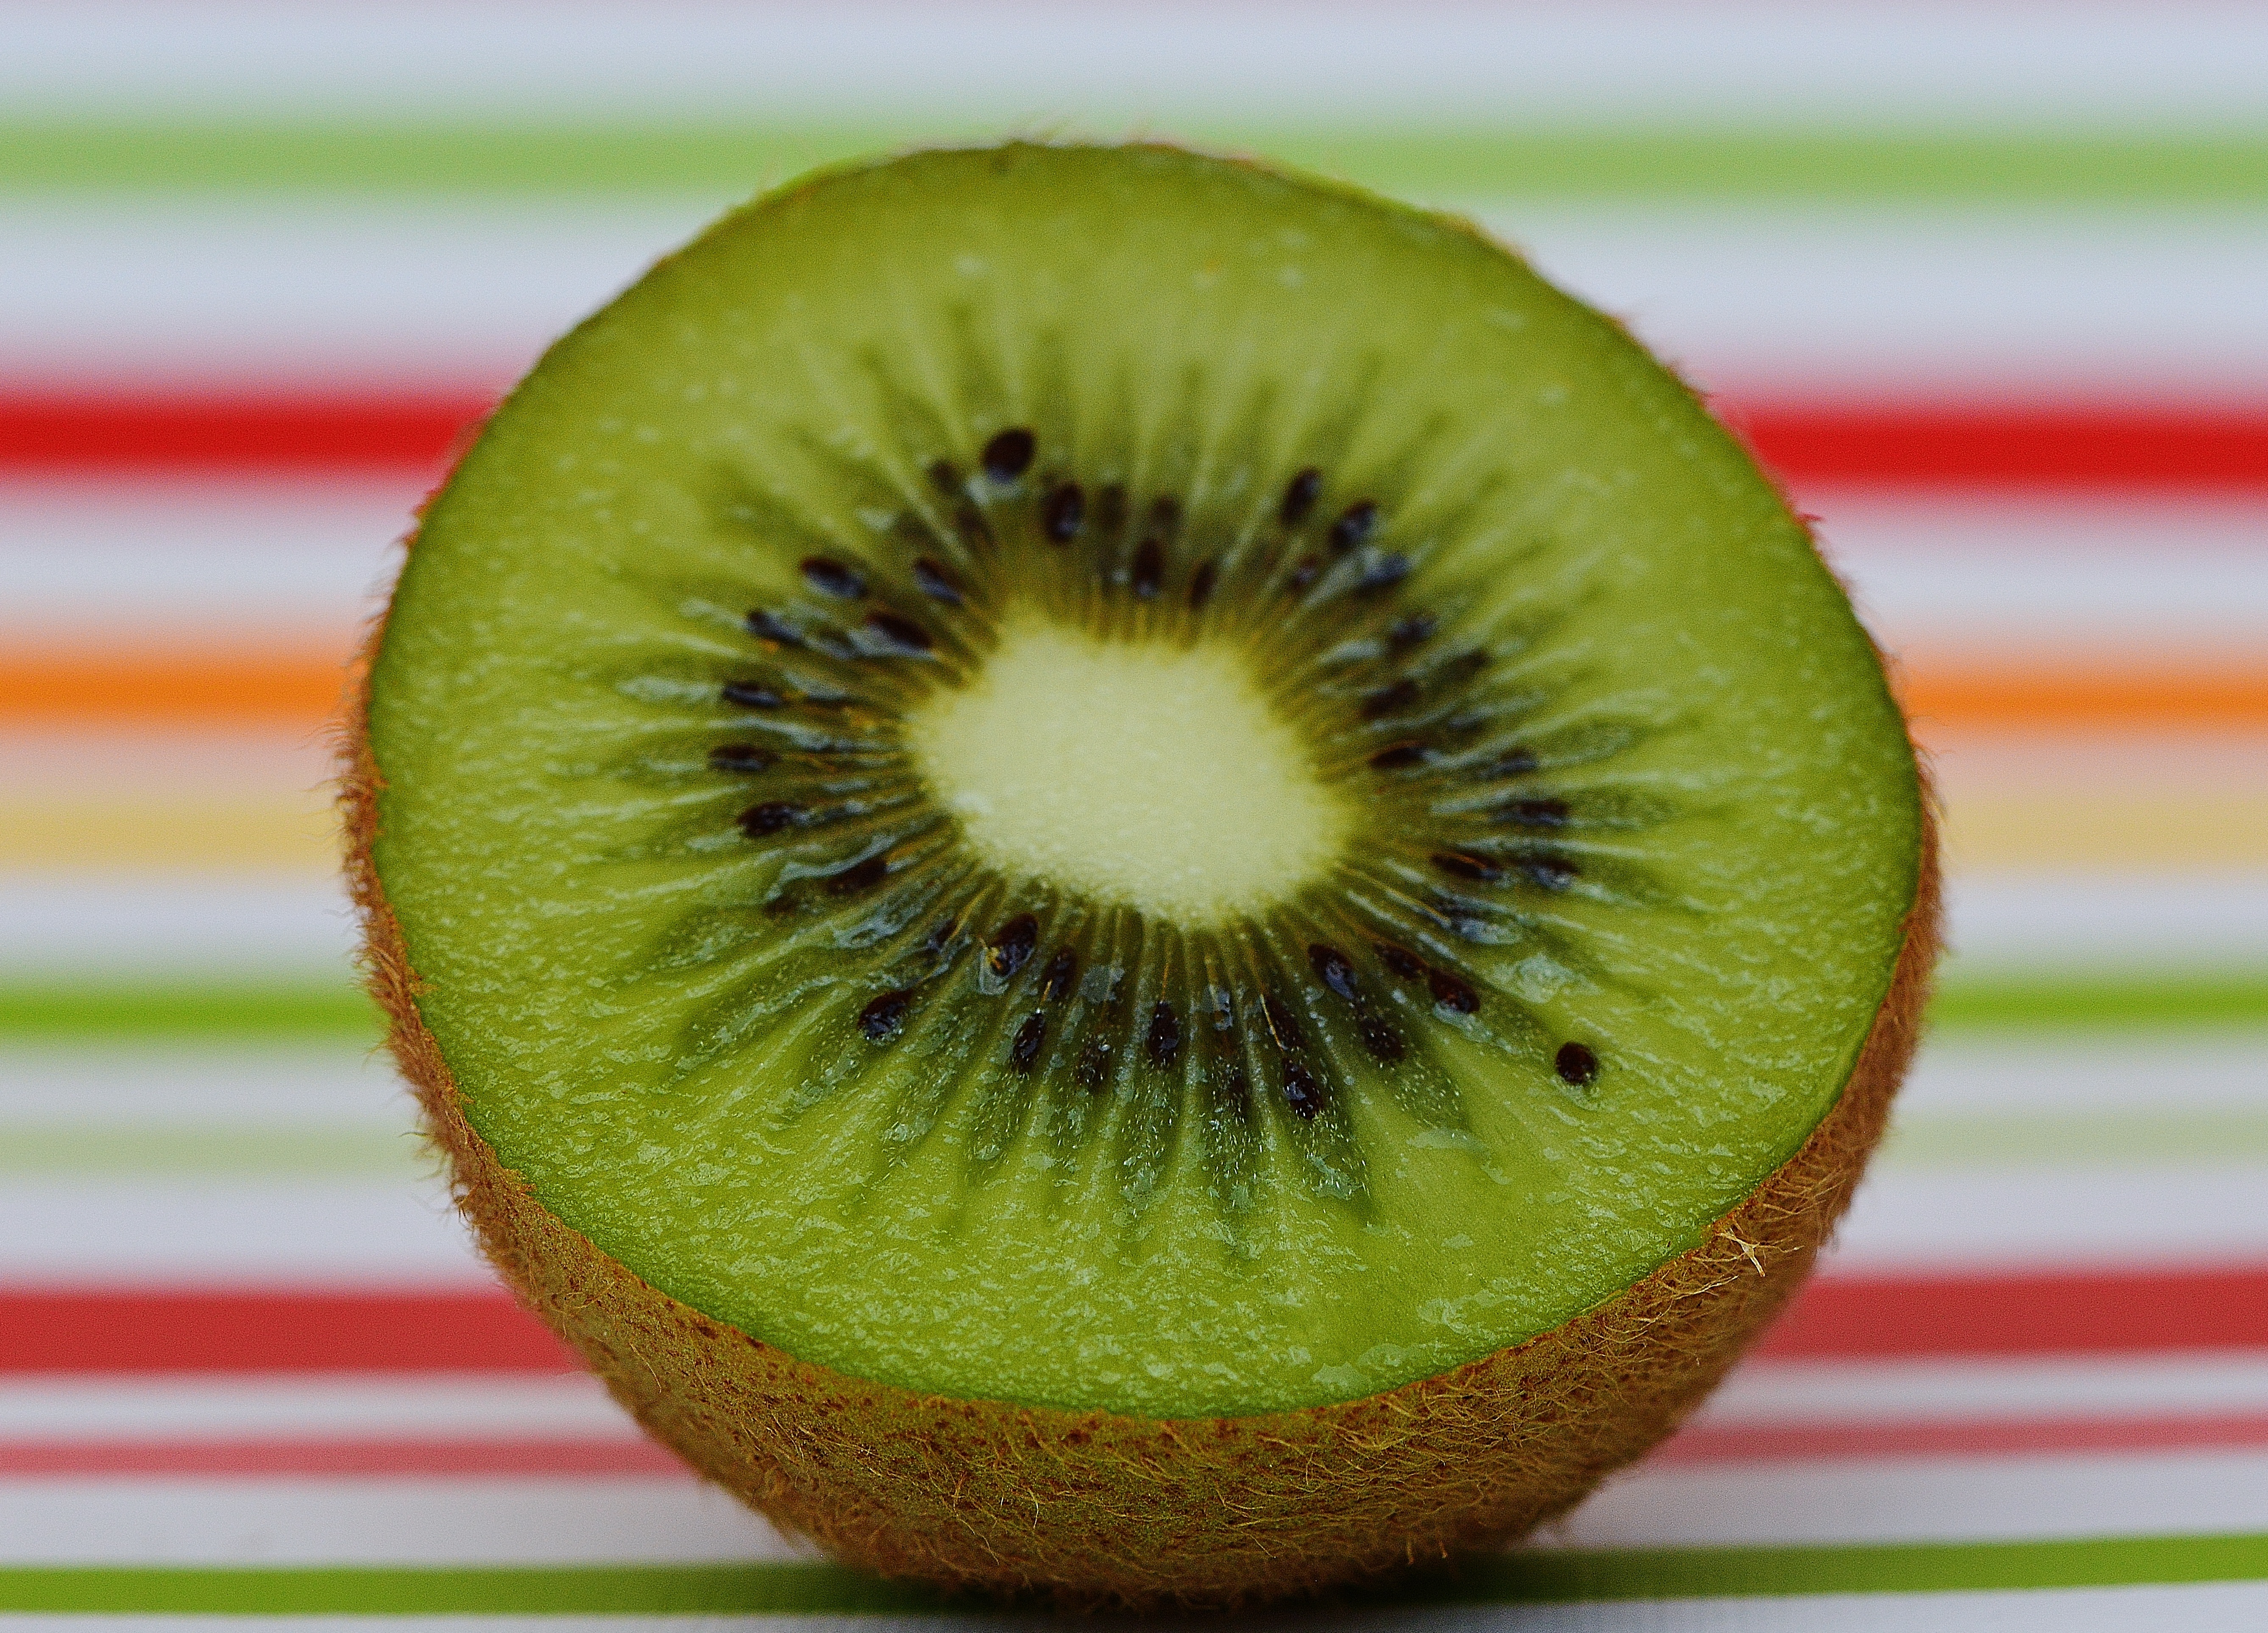
plant, fruit, sweet, flower, ripe, food, green, produce, healthy, delicious, close up, kiwi, fruits, vitamins, frisch, macro photography, flowering plant, land plant, kiwifruit